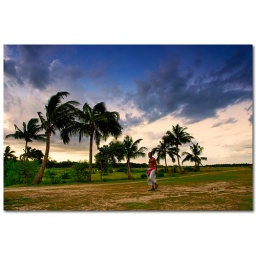
a farmer walks off a country road while pre-monsoon clouds hover over west bengal sky.